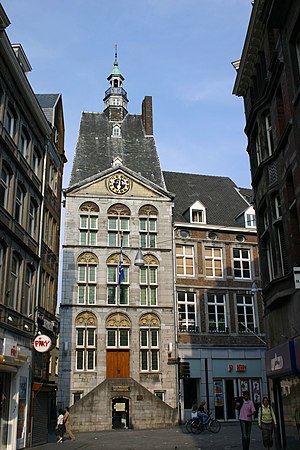
Maastricht / Galleri
Maastricht er en kommune og en by, beliggende i den sydlige provins Limburg i Nederlandene. Kommunens areal er på 60,03 km², og indbyggertallet er på 122.418 pr. 1. april 2016.